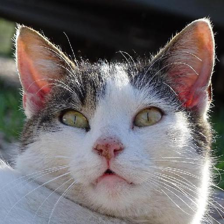
Label: animals